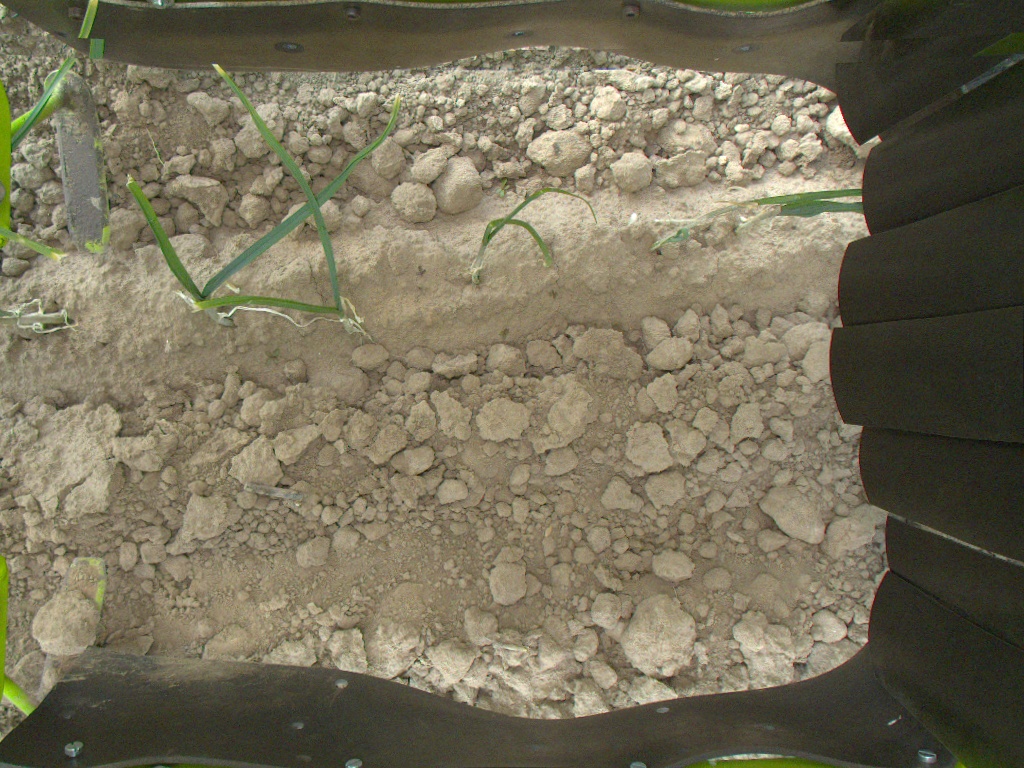
Crop: leek
Objects: stem_leek, stem_leek, stem_leek, stem_leek, stem_leek, stem_leek, leek, leek, leek, leek, leek, leek